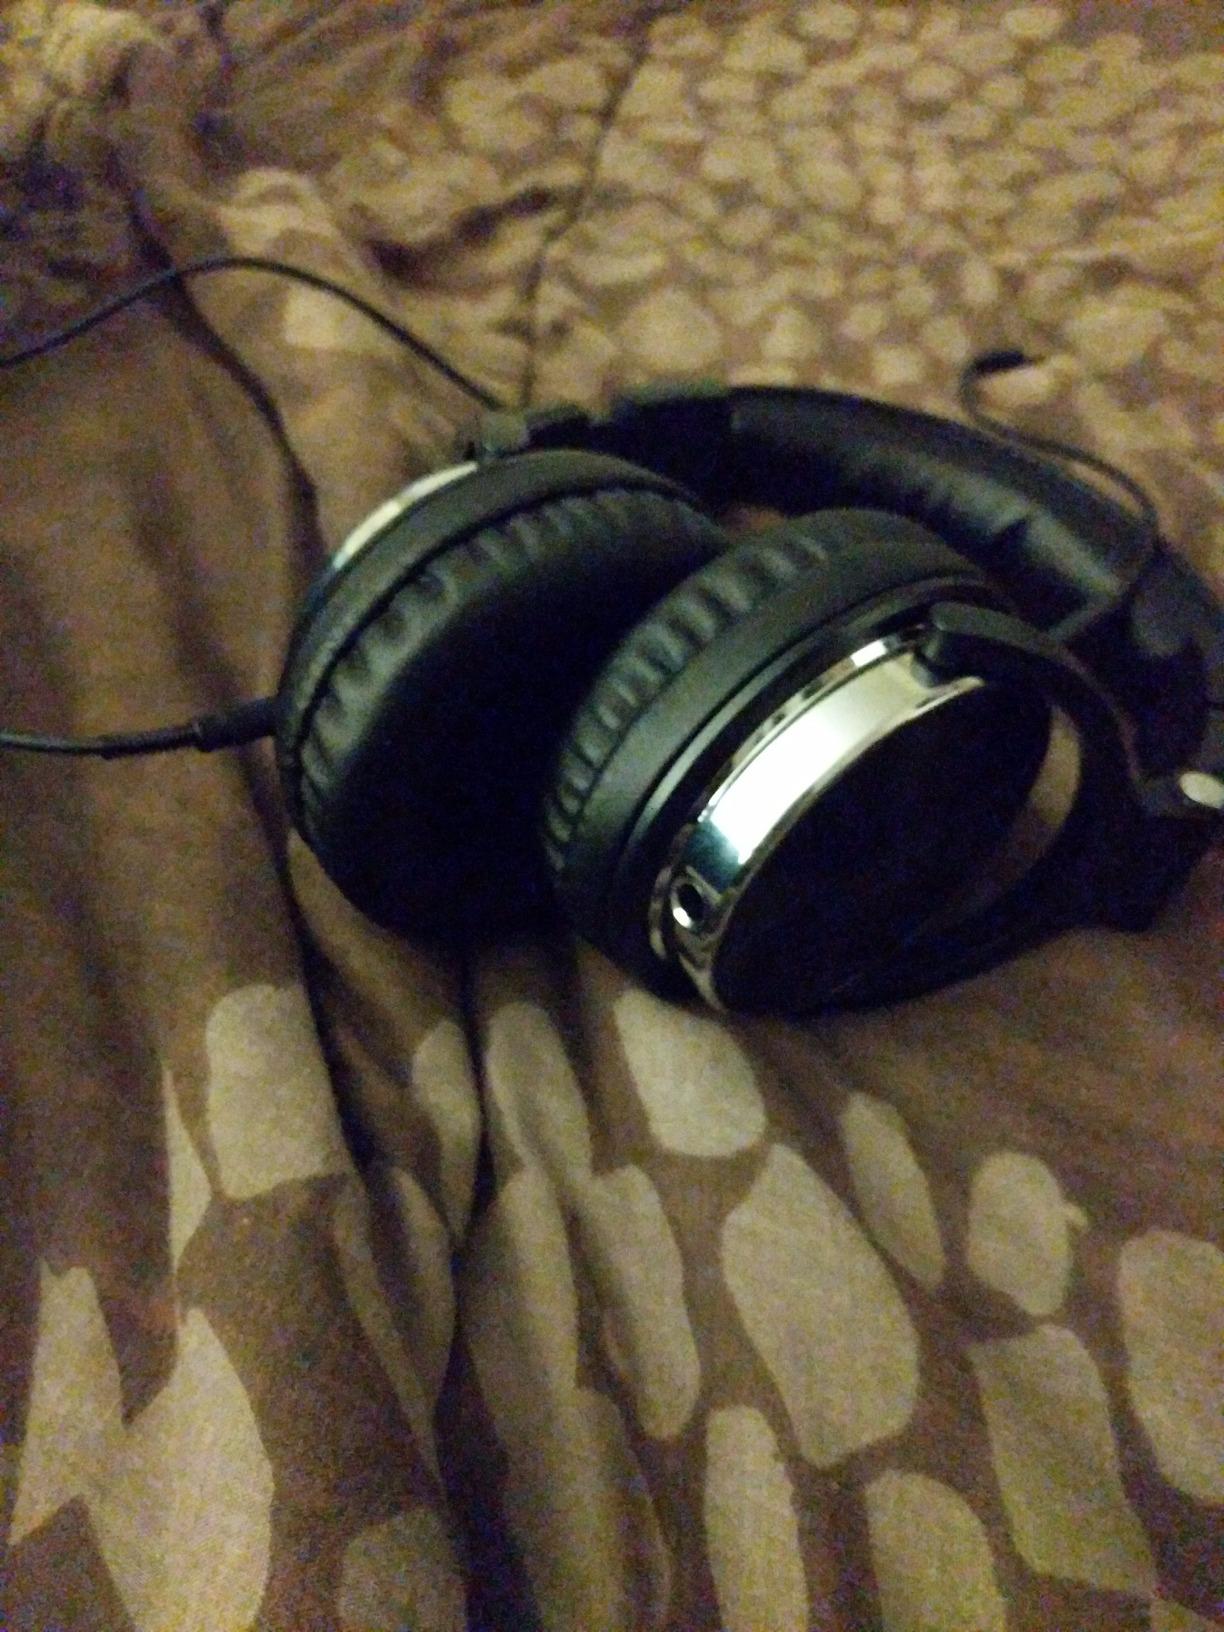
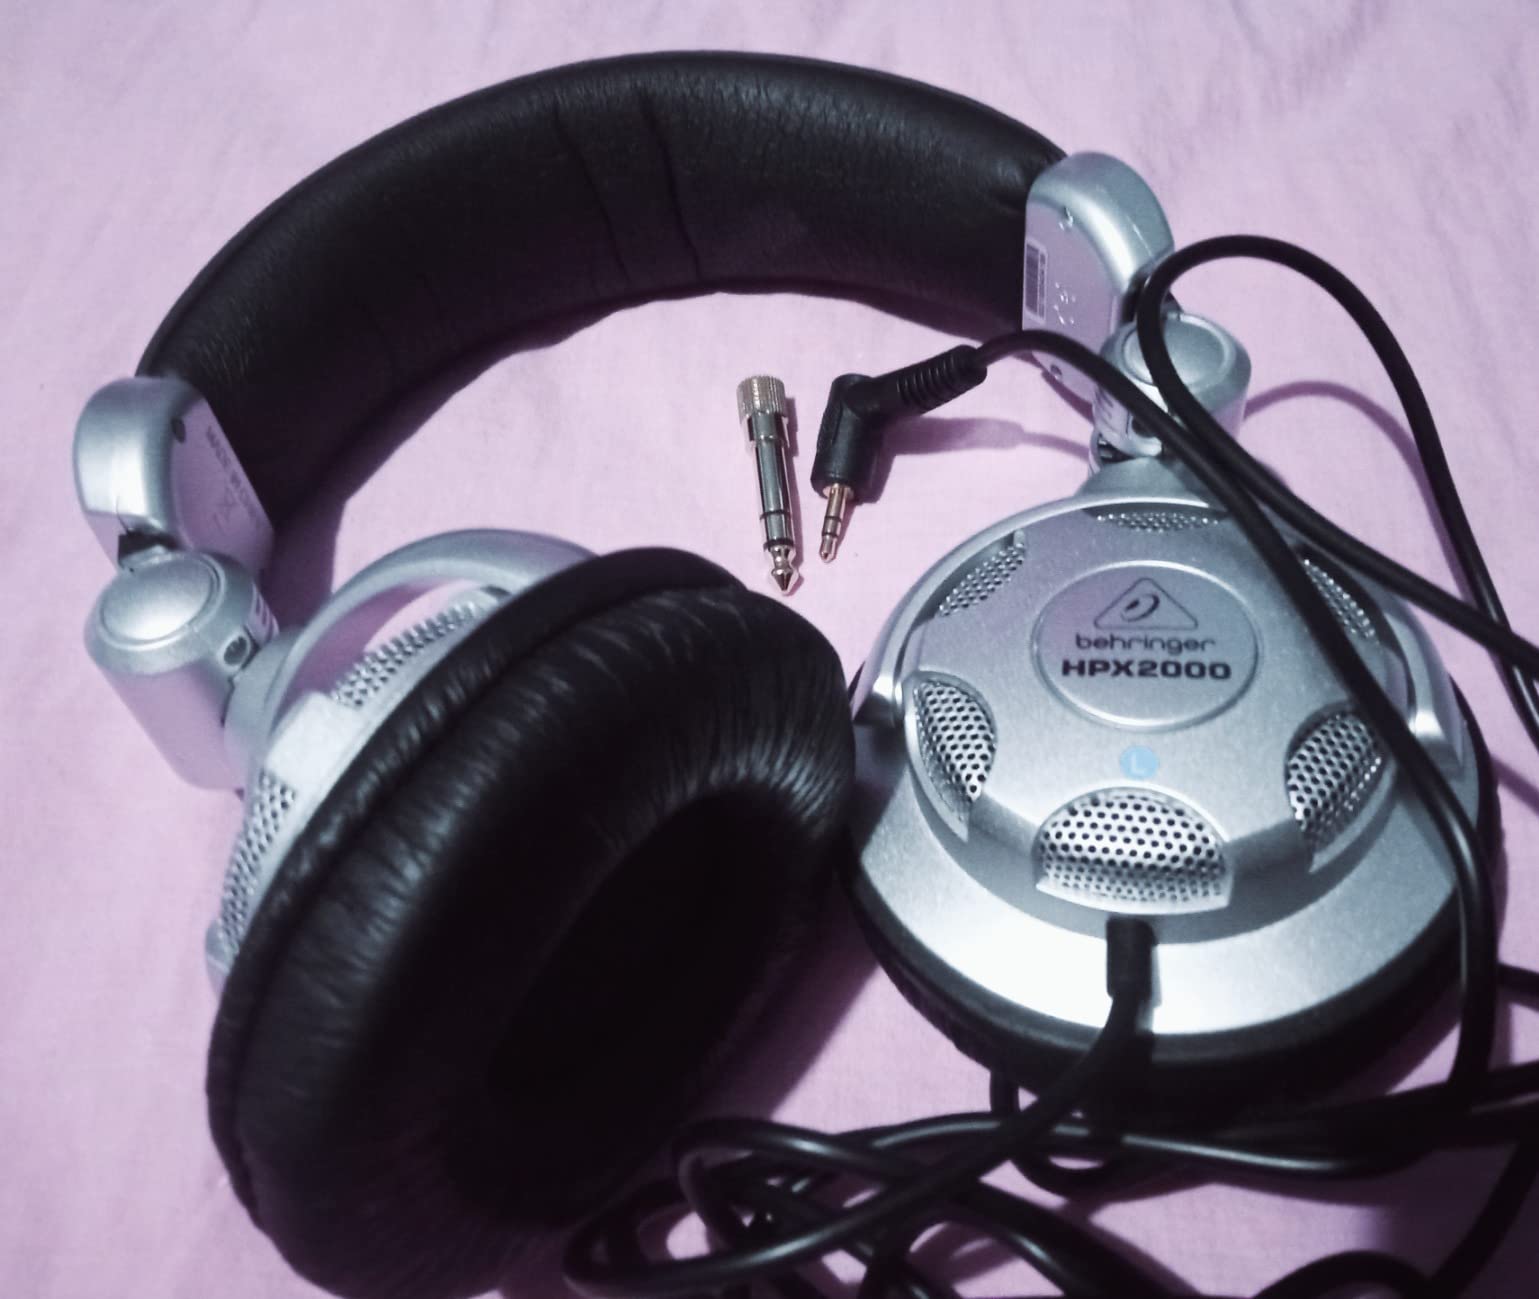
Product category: headphones
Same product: no